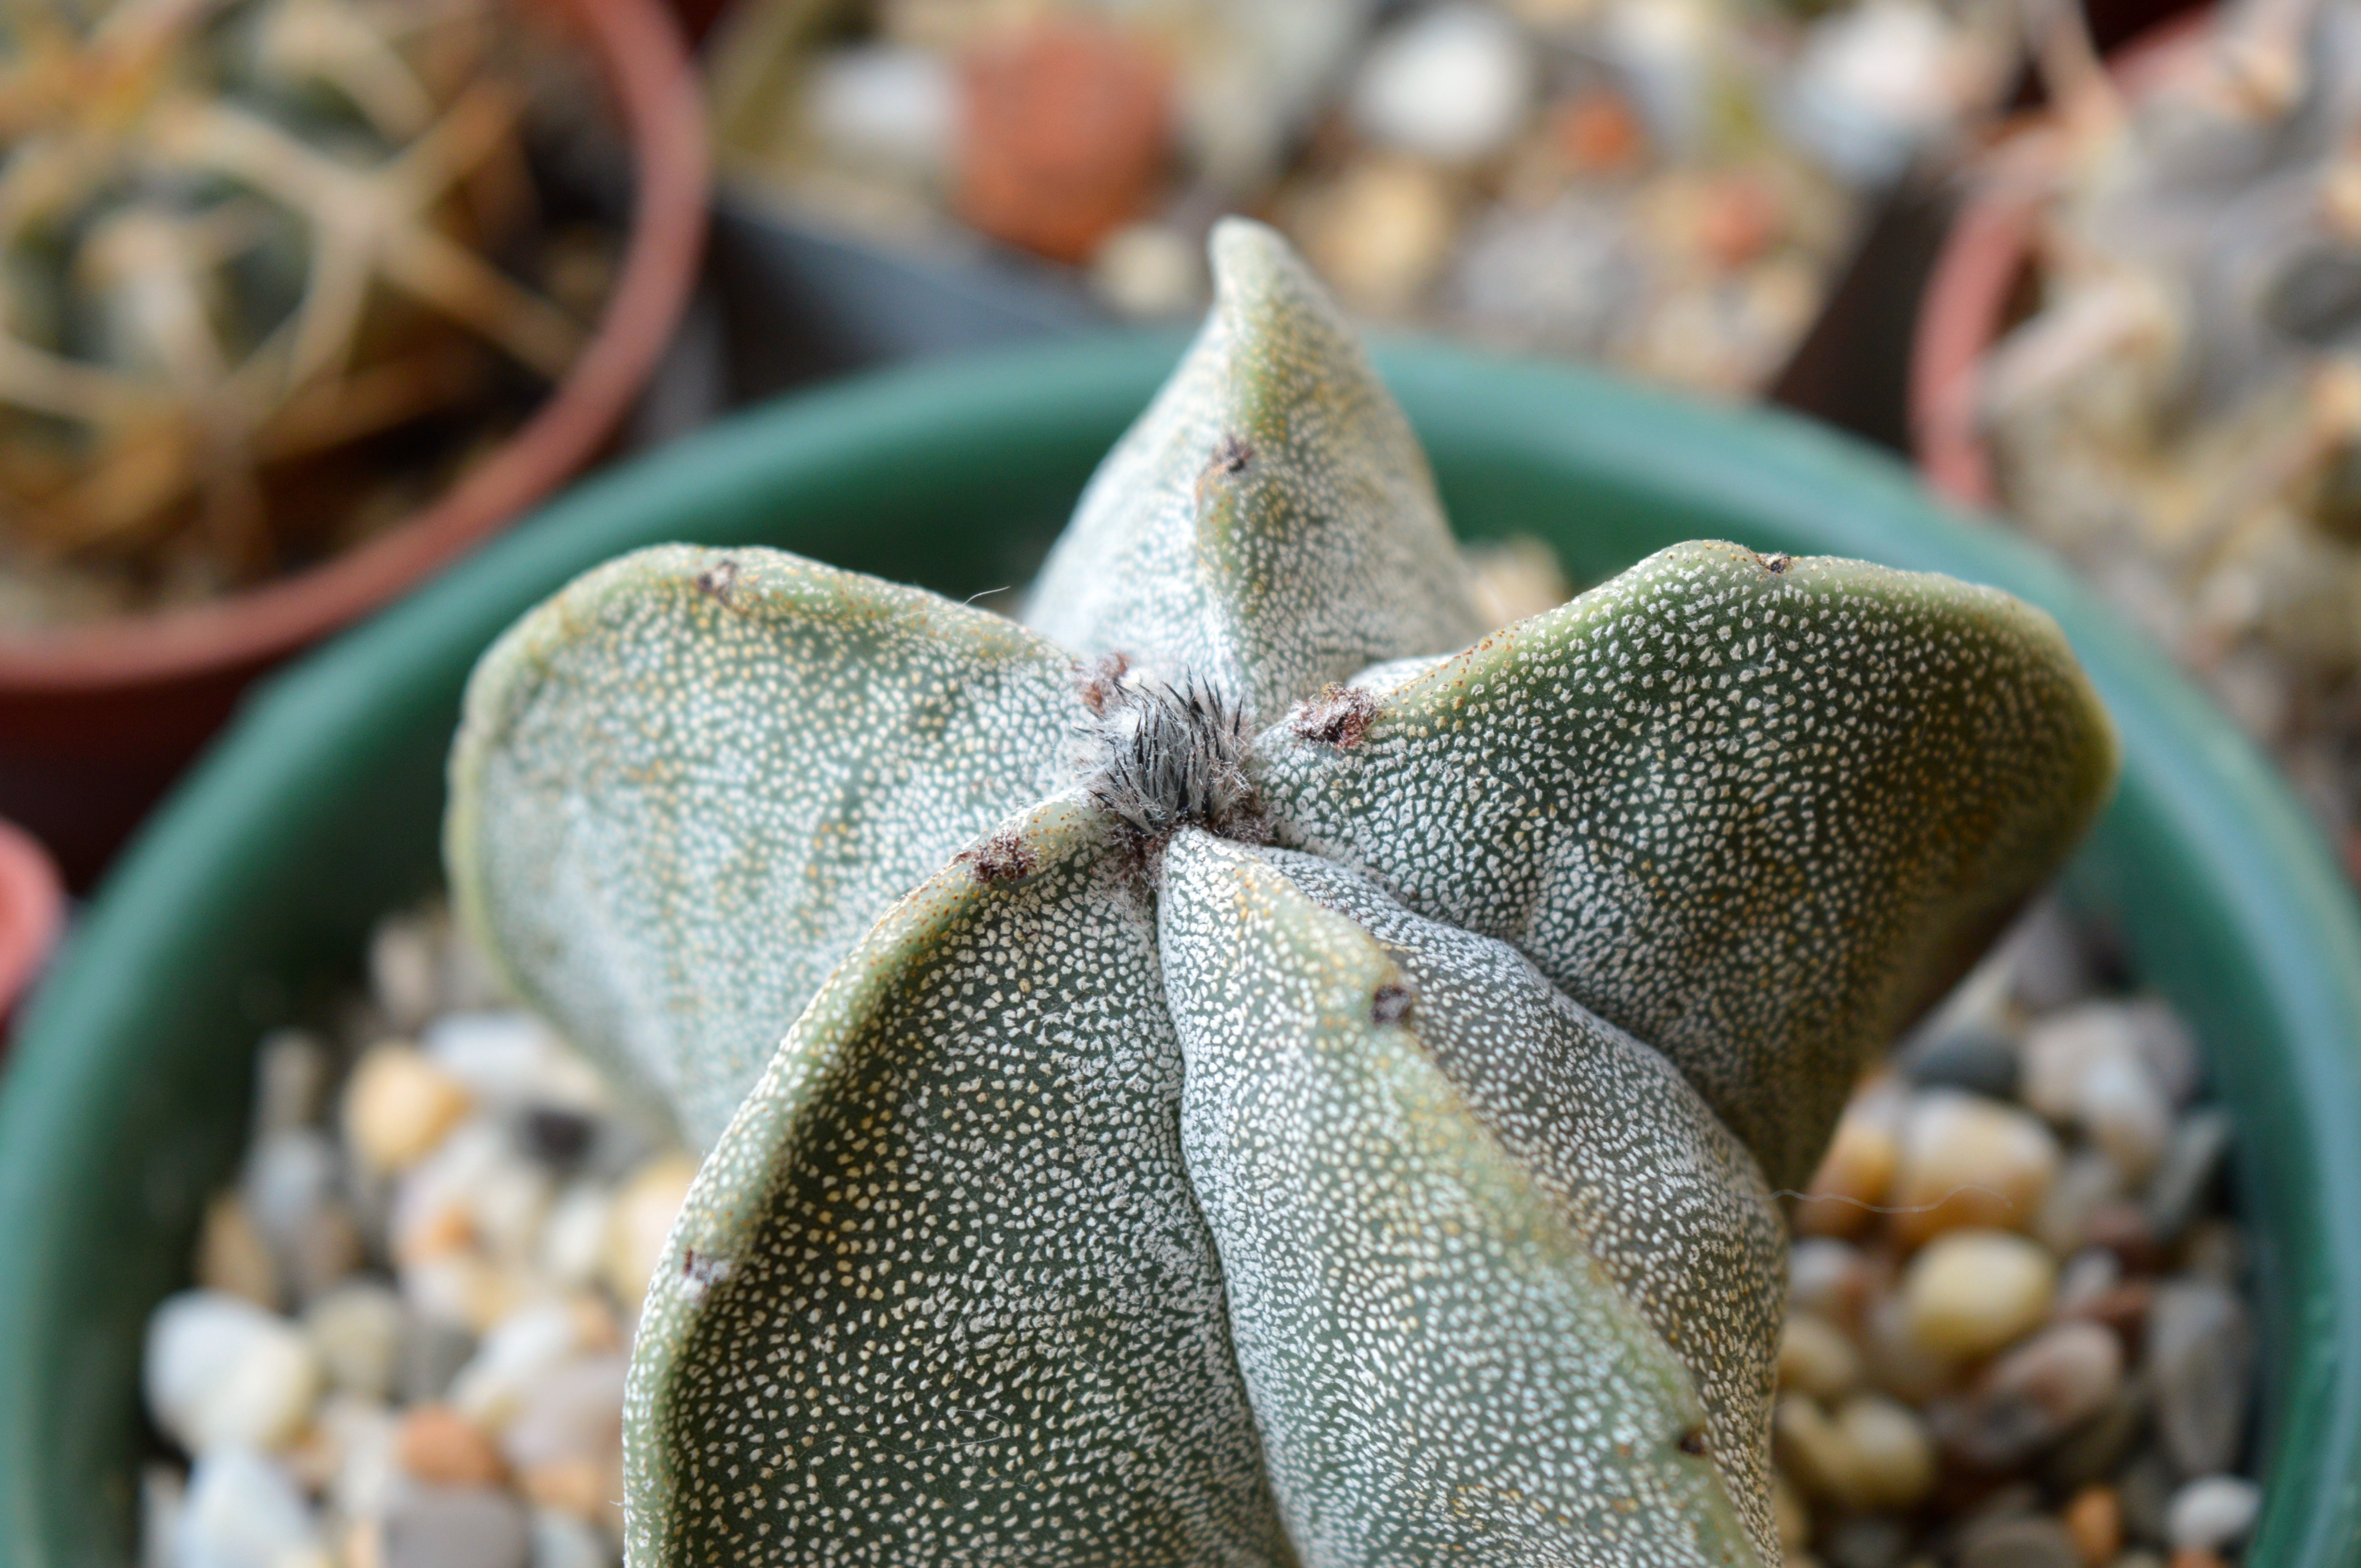
cactus, plant, leaf, flower, spring, green, collection, indoor, botany, succulent, closeup, flora, fauna, plants, flowers, beautiful, large, bud, astrophytum, speckled, macro photography, flowering plant, flower room, indoor plant, plants in pots, in a pot, astrophytum tys ekrapinkovyj, krapp, land plant